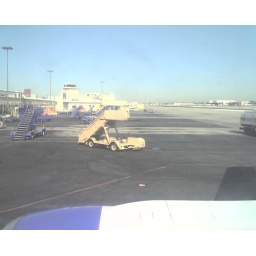
A shot from out the window of the airplane in Burbank